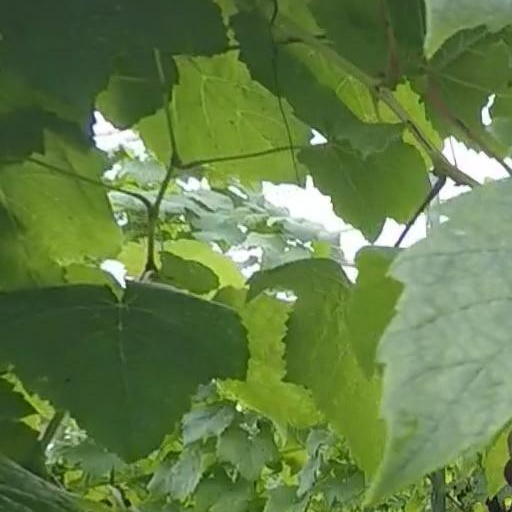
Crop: grape